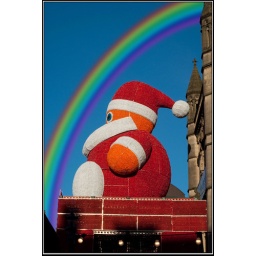
Up above the trees and houses Rainbow flying high. Paint the whole world with a rainbow